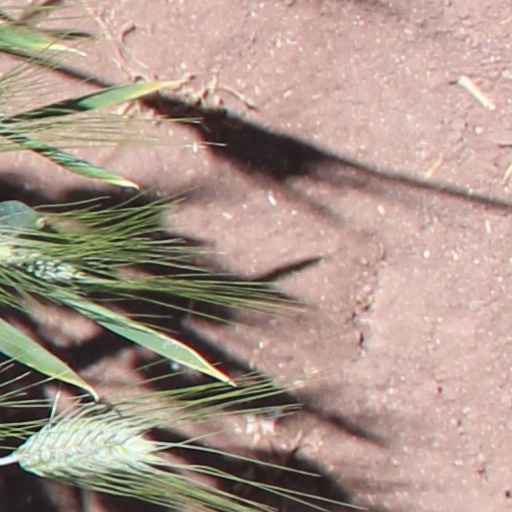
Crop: wheat